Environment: real
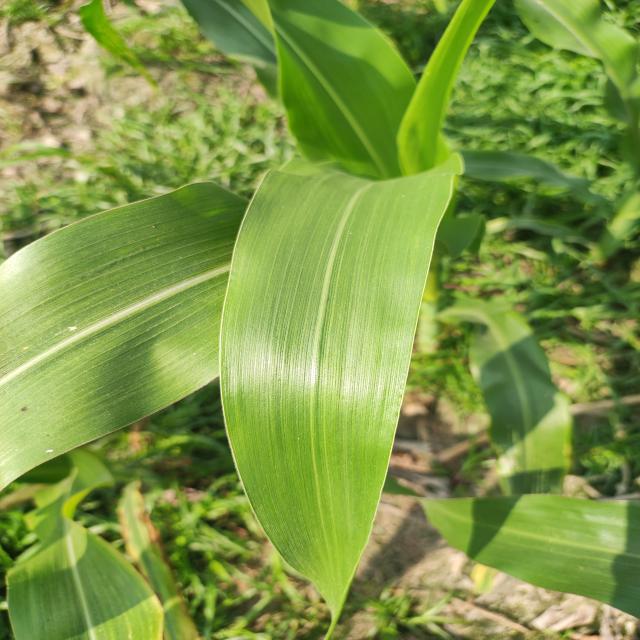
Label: healthy